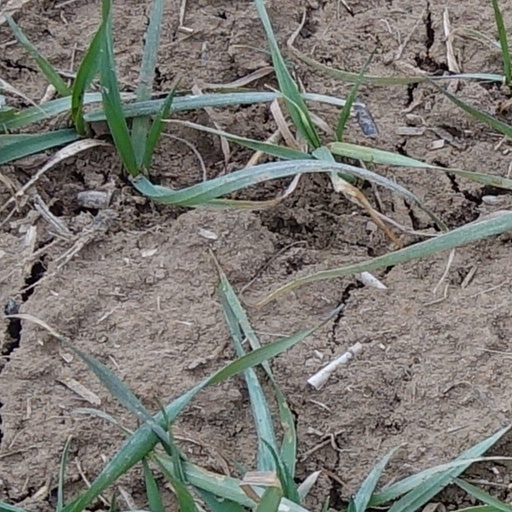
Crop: wheat